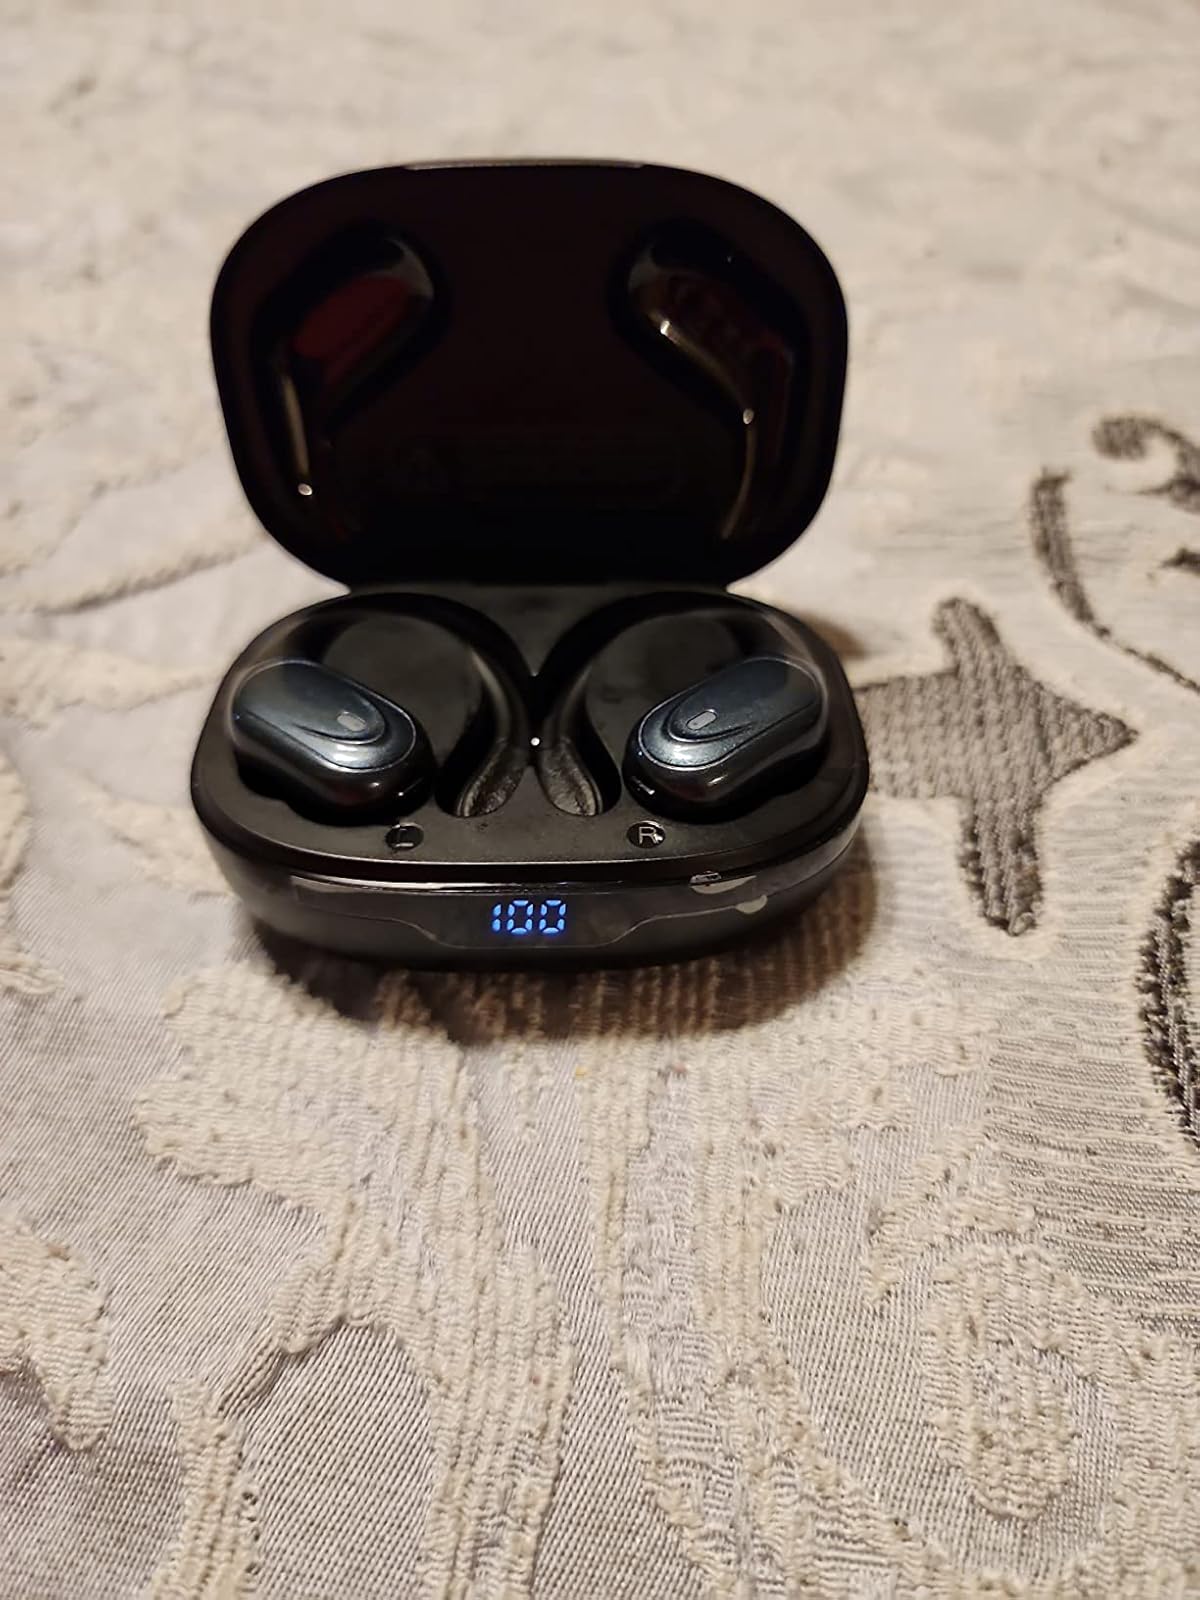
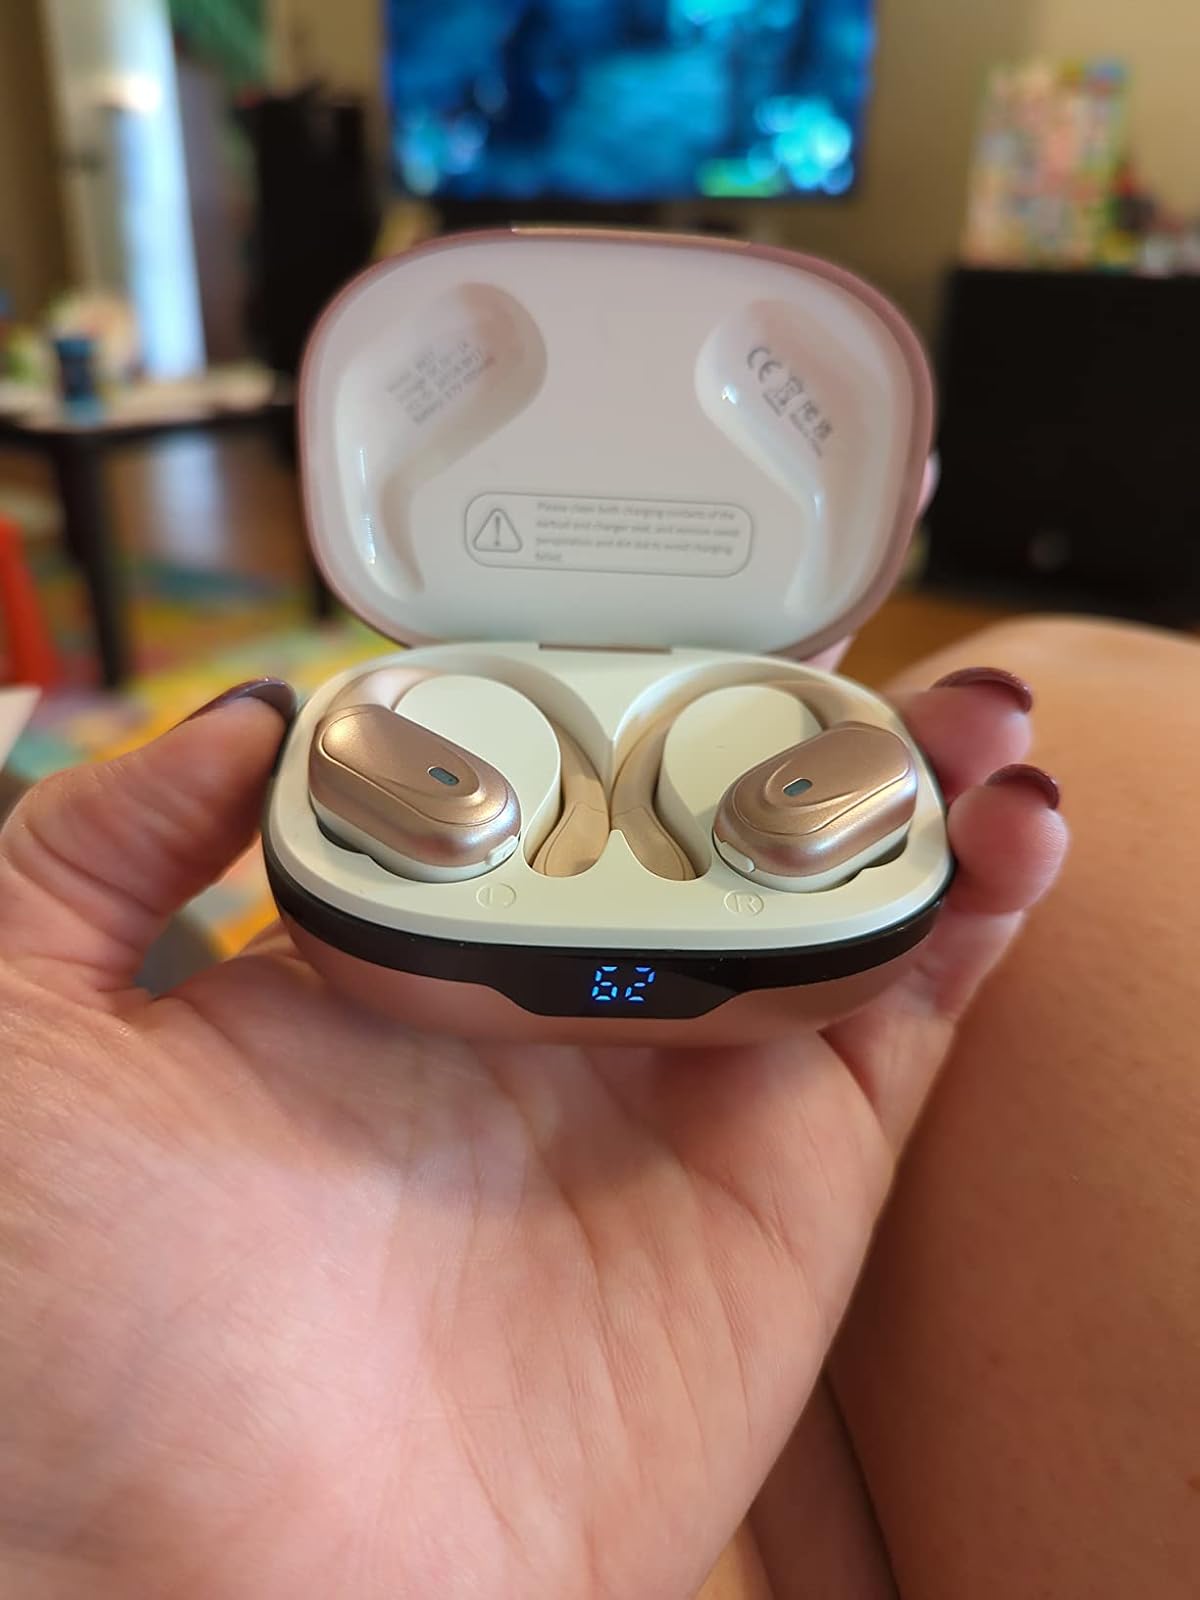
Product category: earbuds
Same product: no